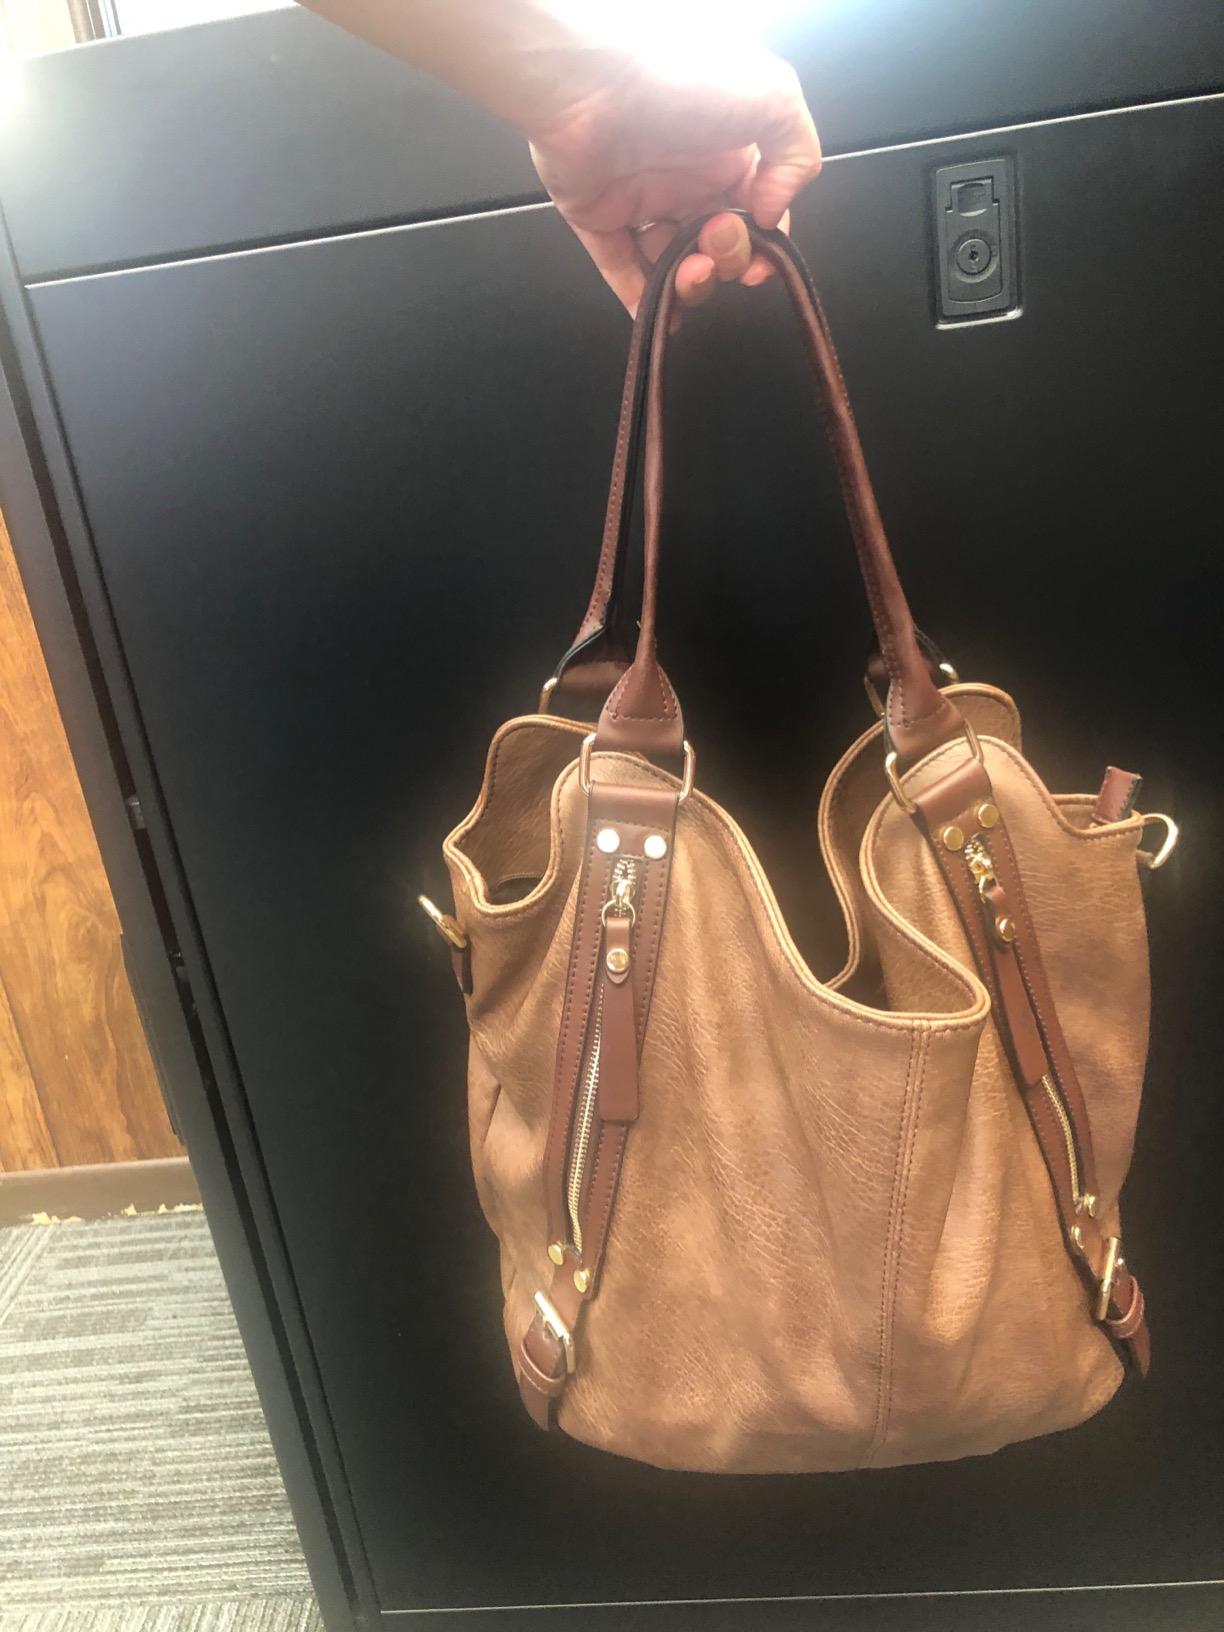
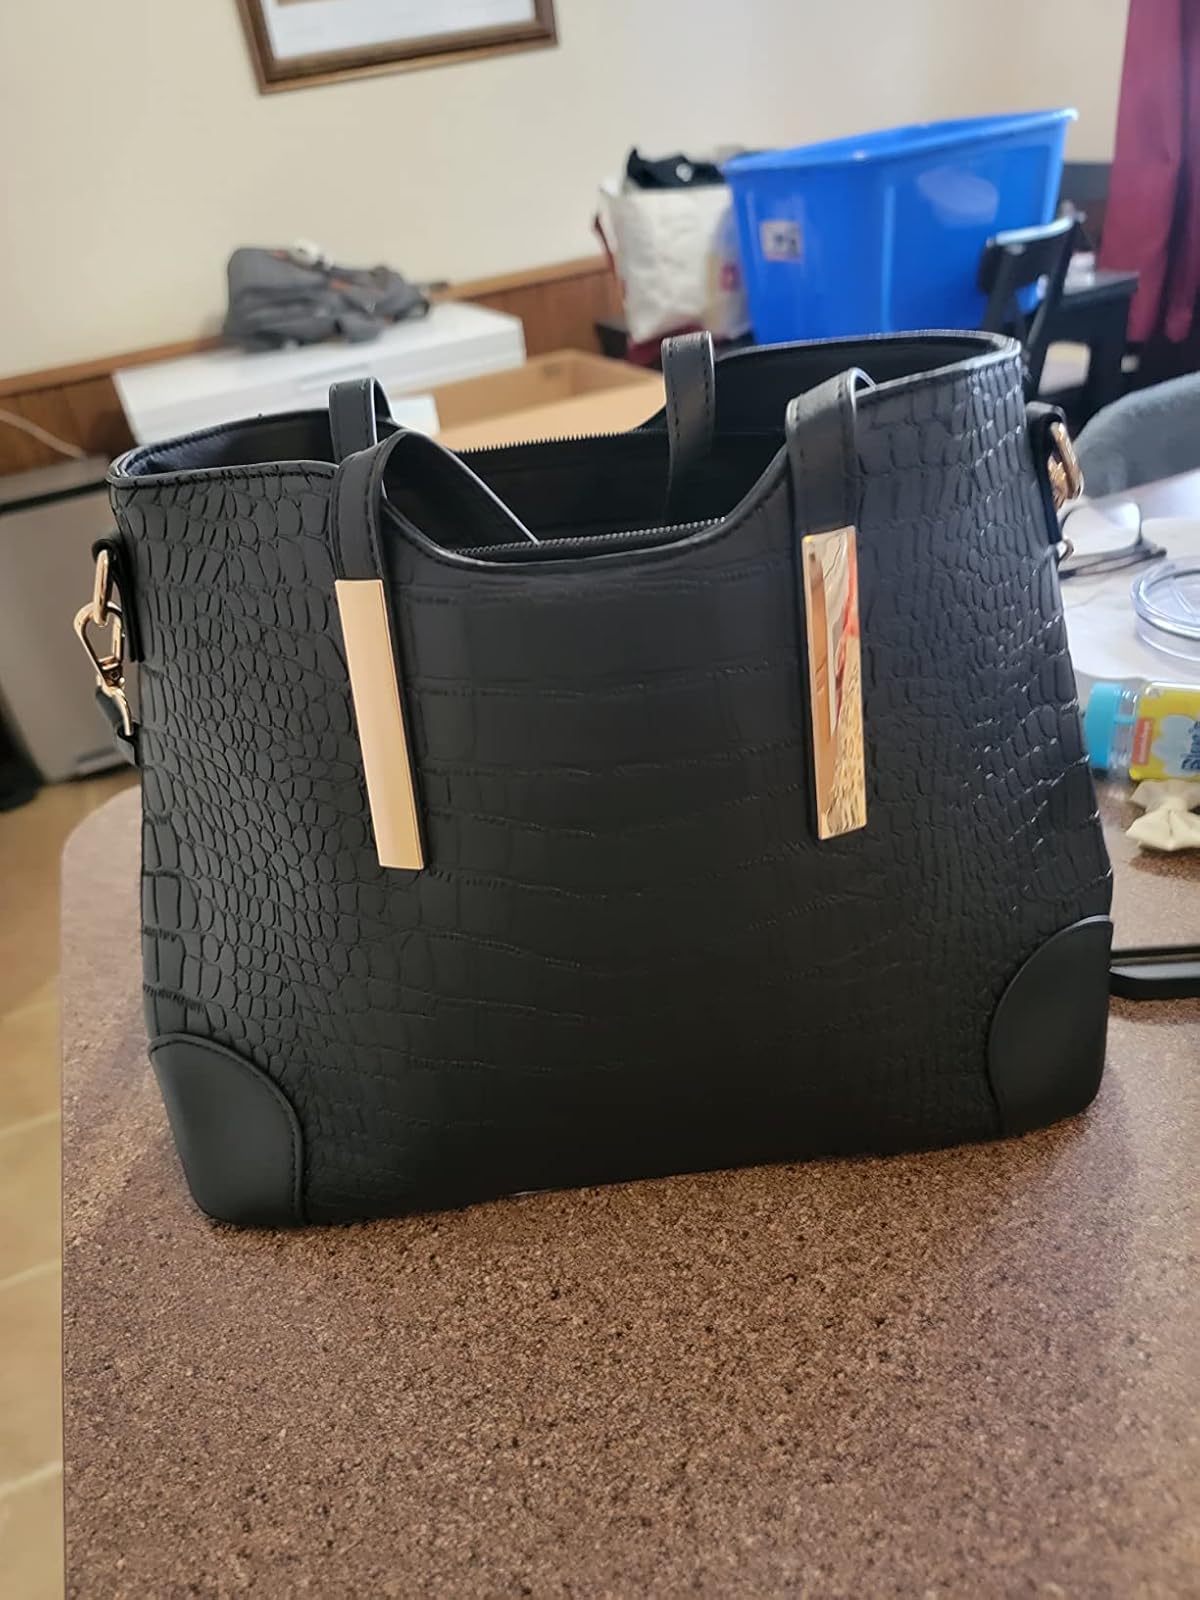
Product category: accessories_handbag
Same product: no